USS Murphy (DD-603)

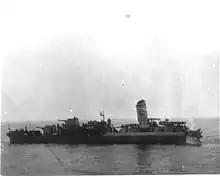
Stern section of USS "Murphy" after the collision.

"Murphy" returned to the United States following the end of the invasion of Sicily, next escorting United Kingdom bound convoys. Heading out of New York Harbor 21 October 1943, the destroyer, in a convoy (17 cargo freighters, 7 destroyers, and 2 battleships) was struck on the port side between the bridge and forward stack by the oil tanker , off the coast of New Jersey. The forward third of the ship sank in of water, taking 35 officers and men with it. The aft two-thirds was kept afloat and was towed into New York Navy Yard for seven months of repairs, which included the replacement of the entire bow. This accident and the subsequent discovery of the exact location of the lost bow section, almost 60 years later, were the basis for the History Channel "Deep Sea Detectives" "Destroyer Down" episode (Season 2 episode 6, Aired on 05/18/2004).